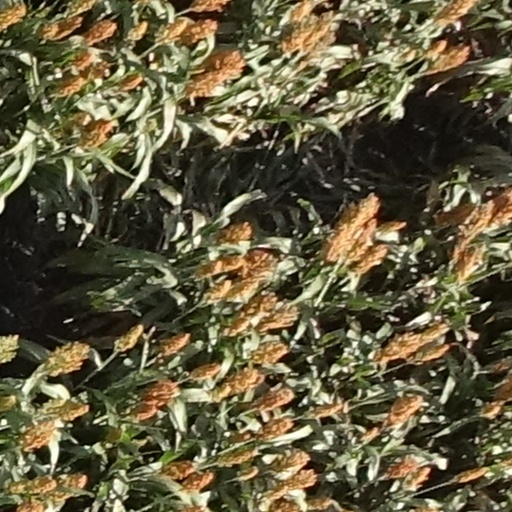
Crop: sorghum